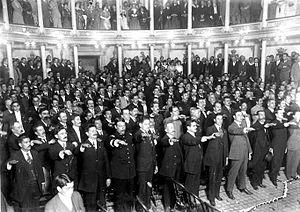
La révolution mexicaine est la série de soulèvements armés, de coups d'État et de conflits militaires entre factions qui se produisent au Mexique entre 1910 et 1920.
Le salut romain est un salut exécuté par le bras tendu en face de soi, avec la paume de la main dirigée vers le sol et les doigts serrés entre eux. Le geste est popularisé par le tableau de David Le Serment des Horaces, mais aucune source antique n'atteste de son usage sous l'antiquité romaine. Il est largement repris dans d'autres œuvres néo-classiques, et trouve une importante postérité au cinéma dans les péplums mais il est aussi — et principalement — reconnu de nos jours dans le salut fasciste.